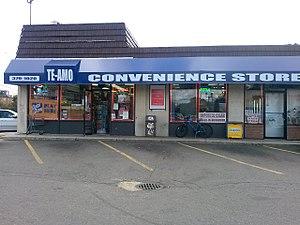
Une devanture de magasin ou devanture de boutique ou encore devanture de magasin général est une façade comportant la vitrine du magasin et l'ornementation du mur qui l'encadre.